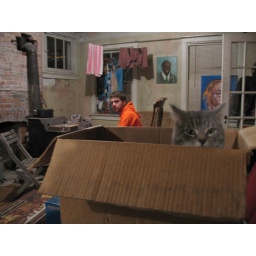
cat in the box